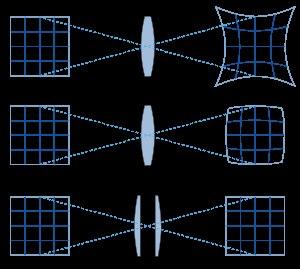
En optique la distorsion est une aberration géométrique apparaissant quand les conditions menant à l'approximation de Gauss ne sont plus respectées. La distorsion se manifeste le plus visiblement sur les lignes droites : une grille imagée par un système à forte distorsion aura une forme dite en « barillet », la grille est bombée vers l'extérieur, ou en « coussinet », la grille image ayant l'air déformée vers l'intérieur.